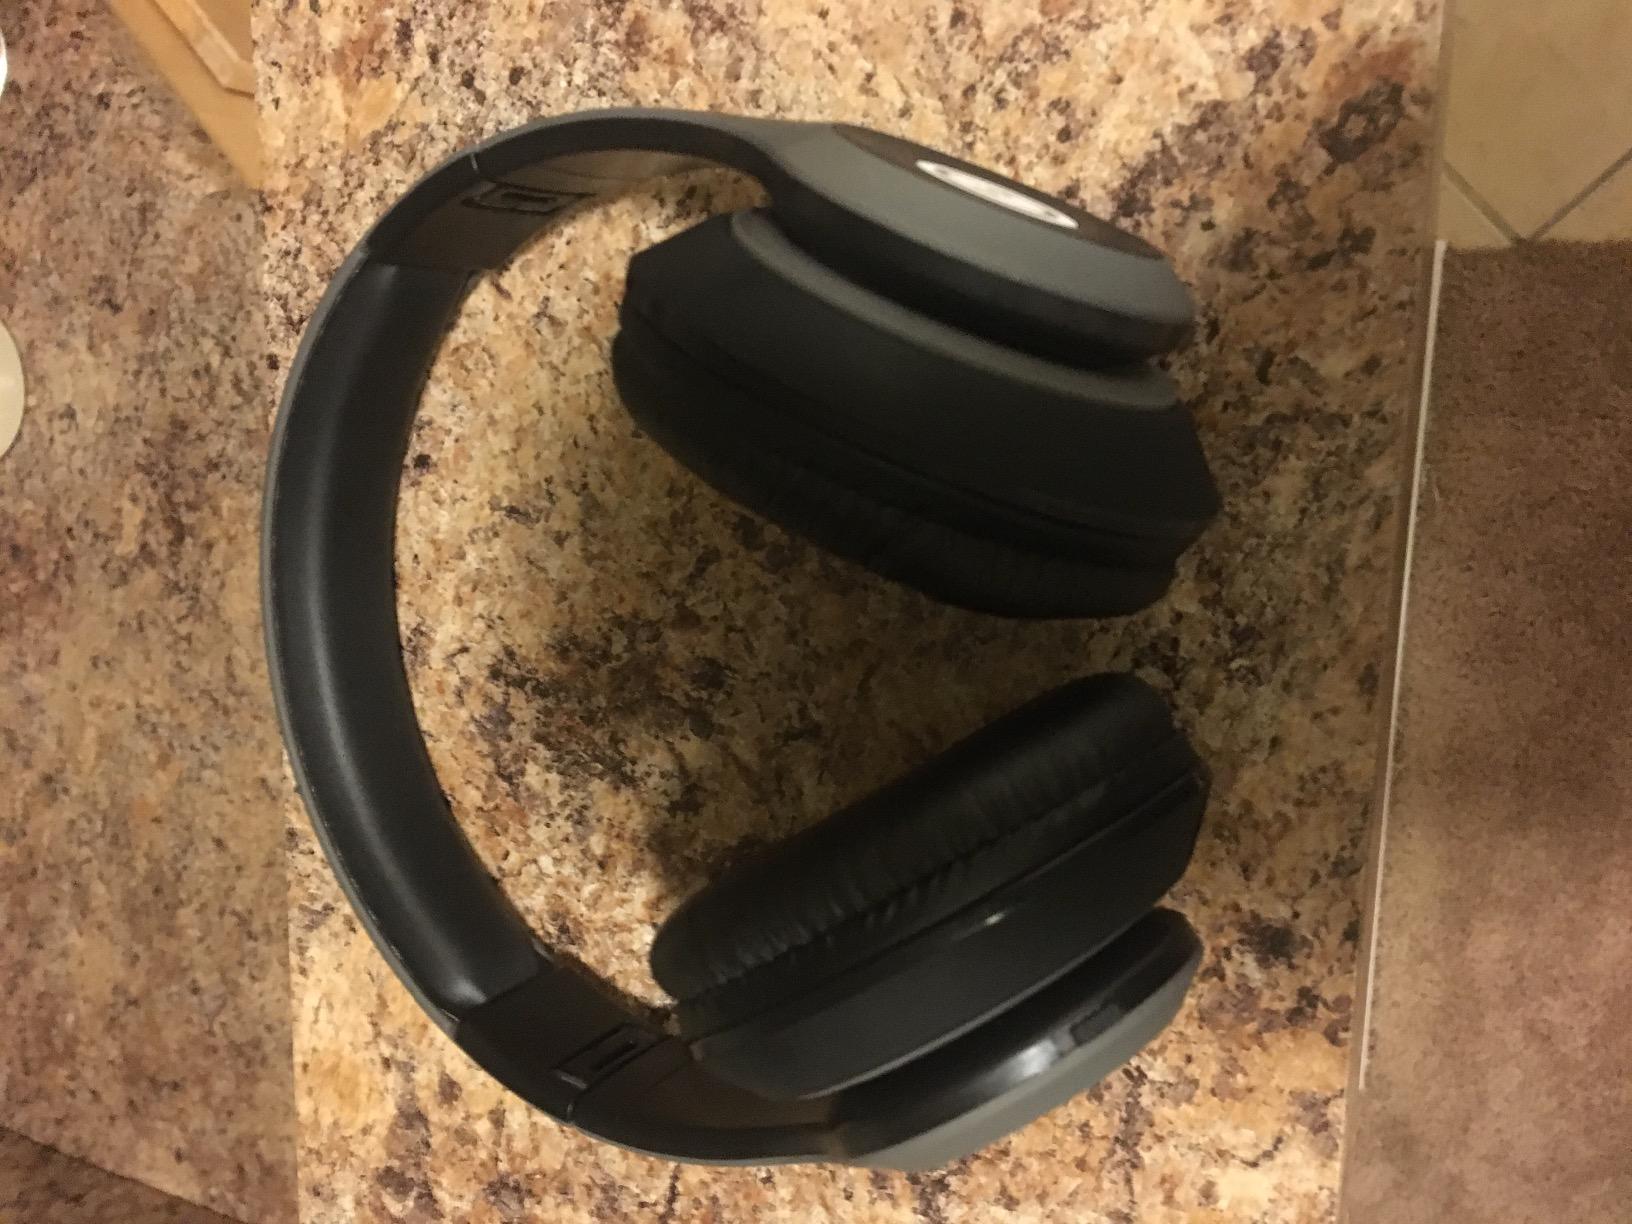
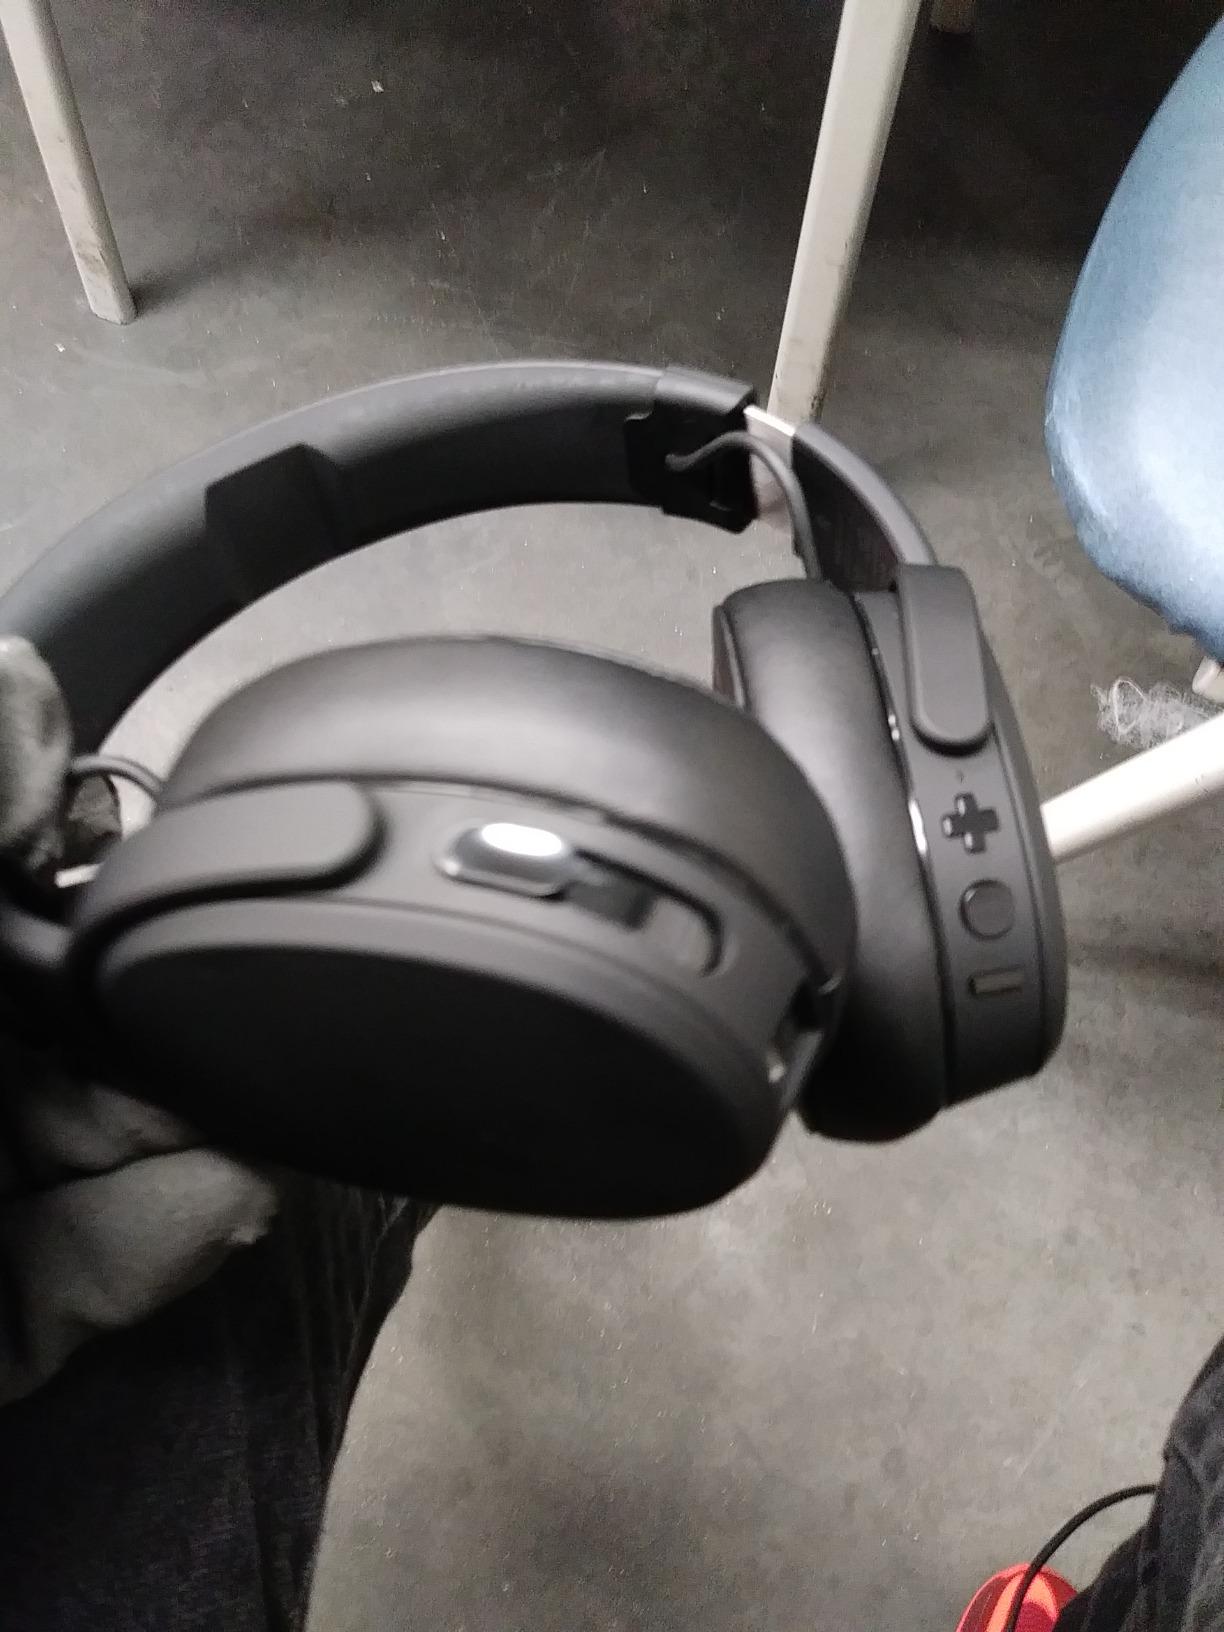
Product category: headphones
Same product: no